Peterson Space Force Base

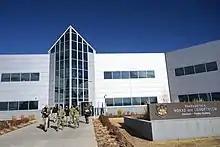
NORAD-USNORTHCOM headquarters at the Eberhart-Findley Building

The 1st Space Wing replaced the 46th Aerospace Defense Wing on 1 April 1983. Thereafter the 1st Space Wing transferred host unit responsibility to the 3d Space Support Wing activated on 15 October 1986. Army and other units transferred from the former Ent AFB Federal Building to Peterson Building 2 (renamed the Eberhart-Findley Building in October 2012). On 15 May 1992, the personnel and equipment of both the 1st SW and 3d SSW merged to become the 21st Space Wing. Peterson's Space Analysis Center was at the corner of Academy & Fountain Blvds by 2004 before moving on base to bldg 1470, and in 2004 the Space Operations School used a building along I-25 at Woodmen Drive.